Cube (2021 film)

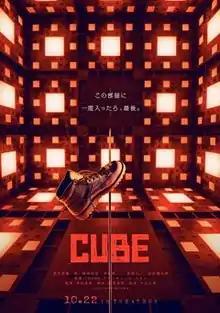
Theatrical release poster

Cube is a 2021 Japanese science fiction horror film written by Koji Tokuo and directed by . It is a remake of the 1997 Canadian film of the same name and the fourth film in the "Cube" film series. The film stars Masaki Suda, Anne Watanabe, Masaki Okada, Hikaru Tashiro, Takumi Saito and Kōtarō Yoshida. It was released in Japan on October 22, 2021.